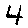
Label: 4